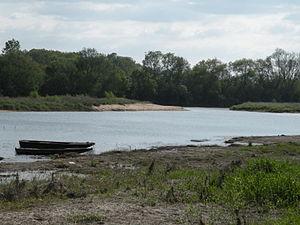
Rives de la Loire à Sainte-Gemmes-sur-Loire.
Sainte-Gemmes-sur-Loire est une commune française située dans le département de Maine-et-Loire, en région Pays de la Loire.